Professor Mamlock (1938 film)

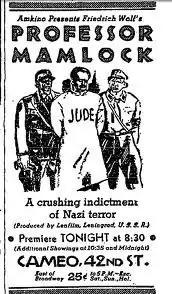
An advertisement for "Professor Mamlock", published in the New York Times on the day of its American premiere.

Professor Mamlock (Russian: "Профессор Мамлок") is a 1938 Soviet drama film, directed by Herbert Rappaport and Adolf Minkin. It is one of the earliest film directly dealing with the persecution of Jews in Nazi Germany.